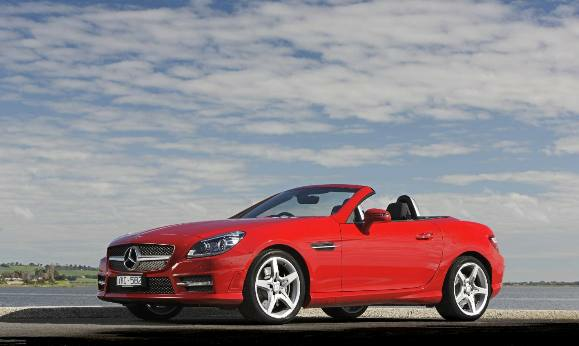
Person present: No